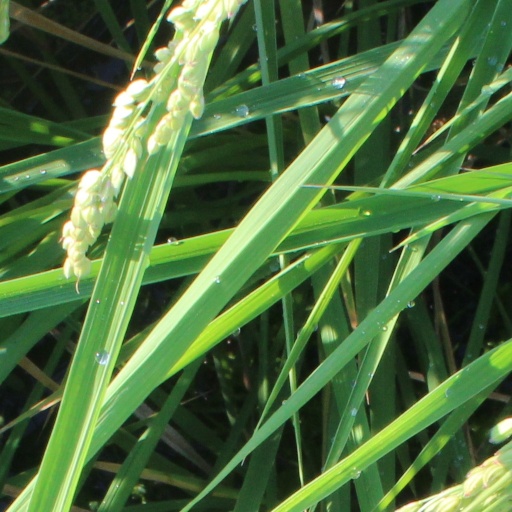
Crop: rice